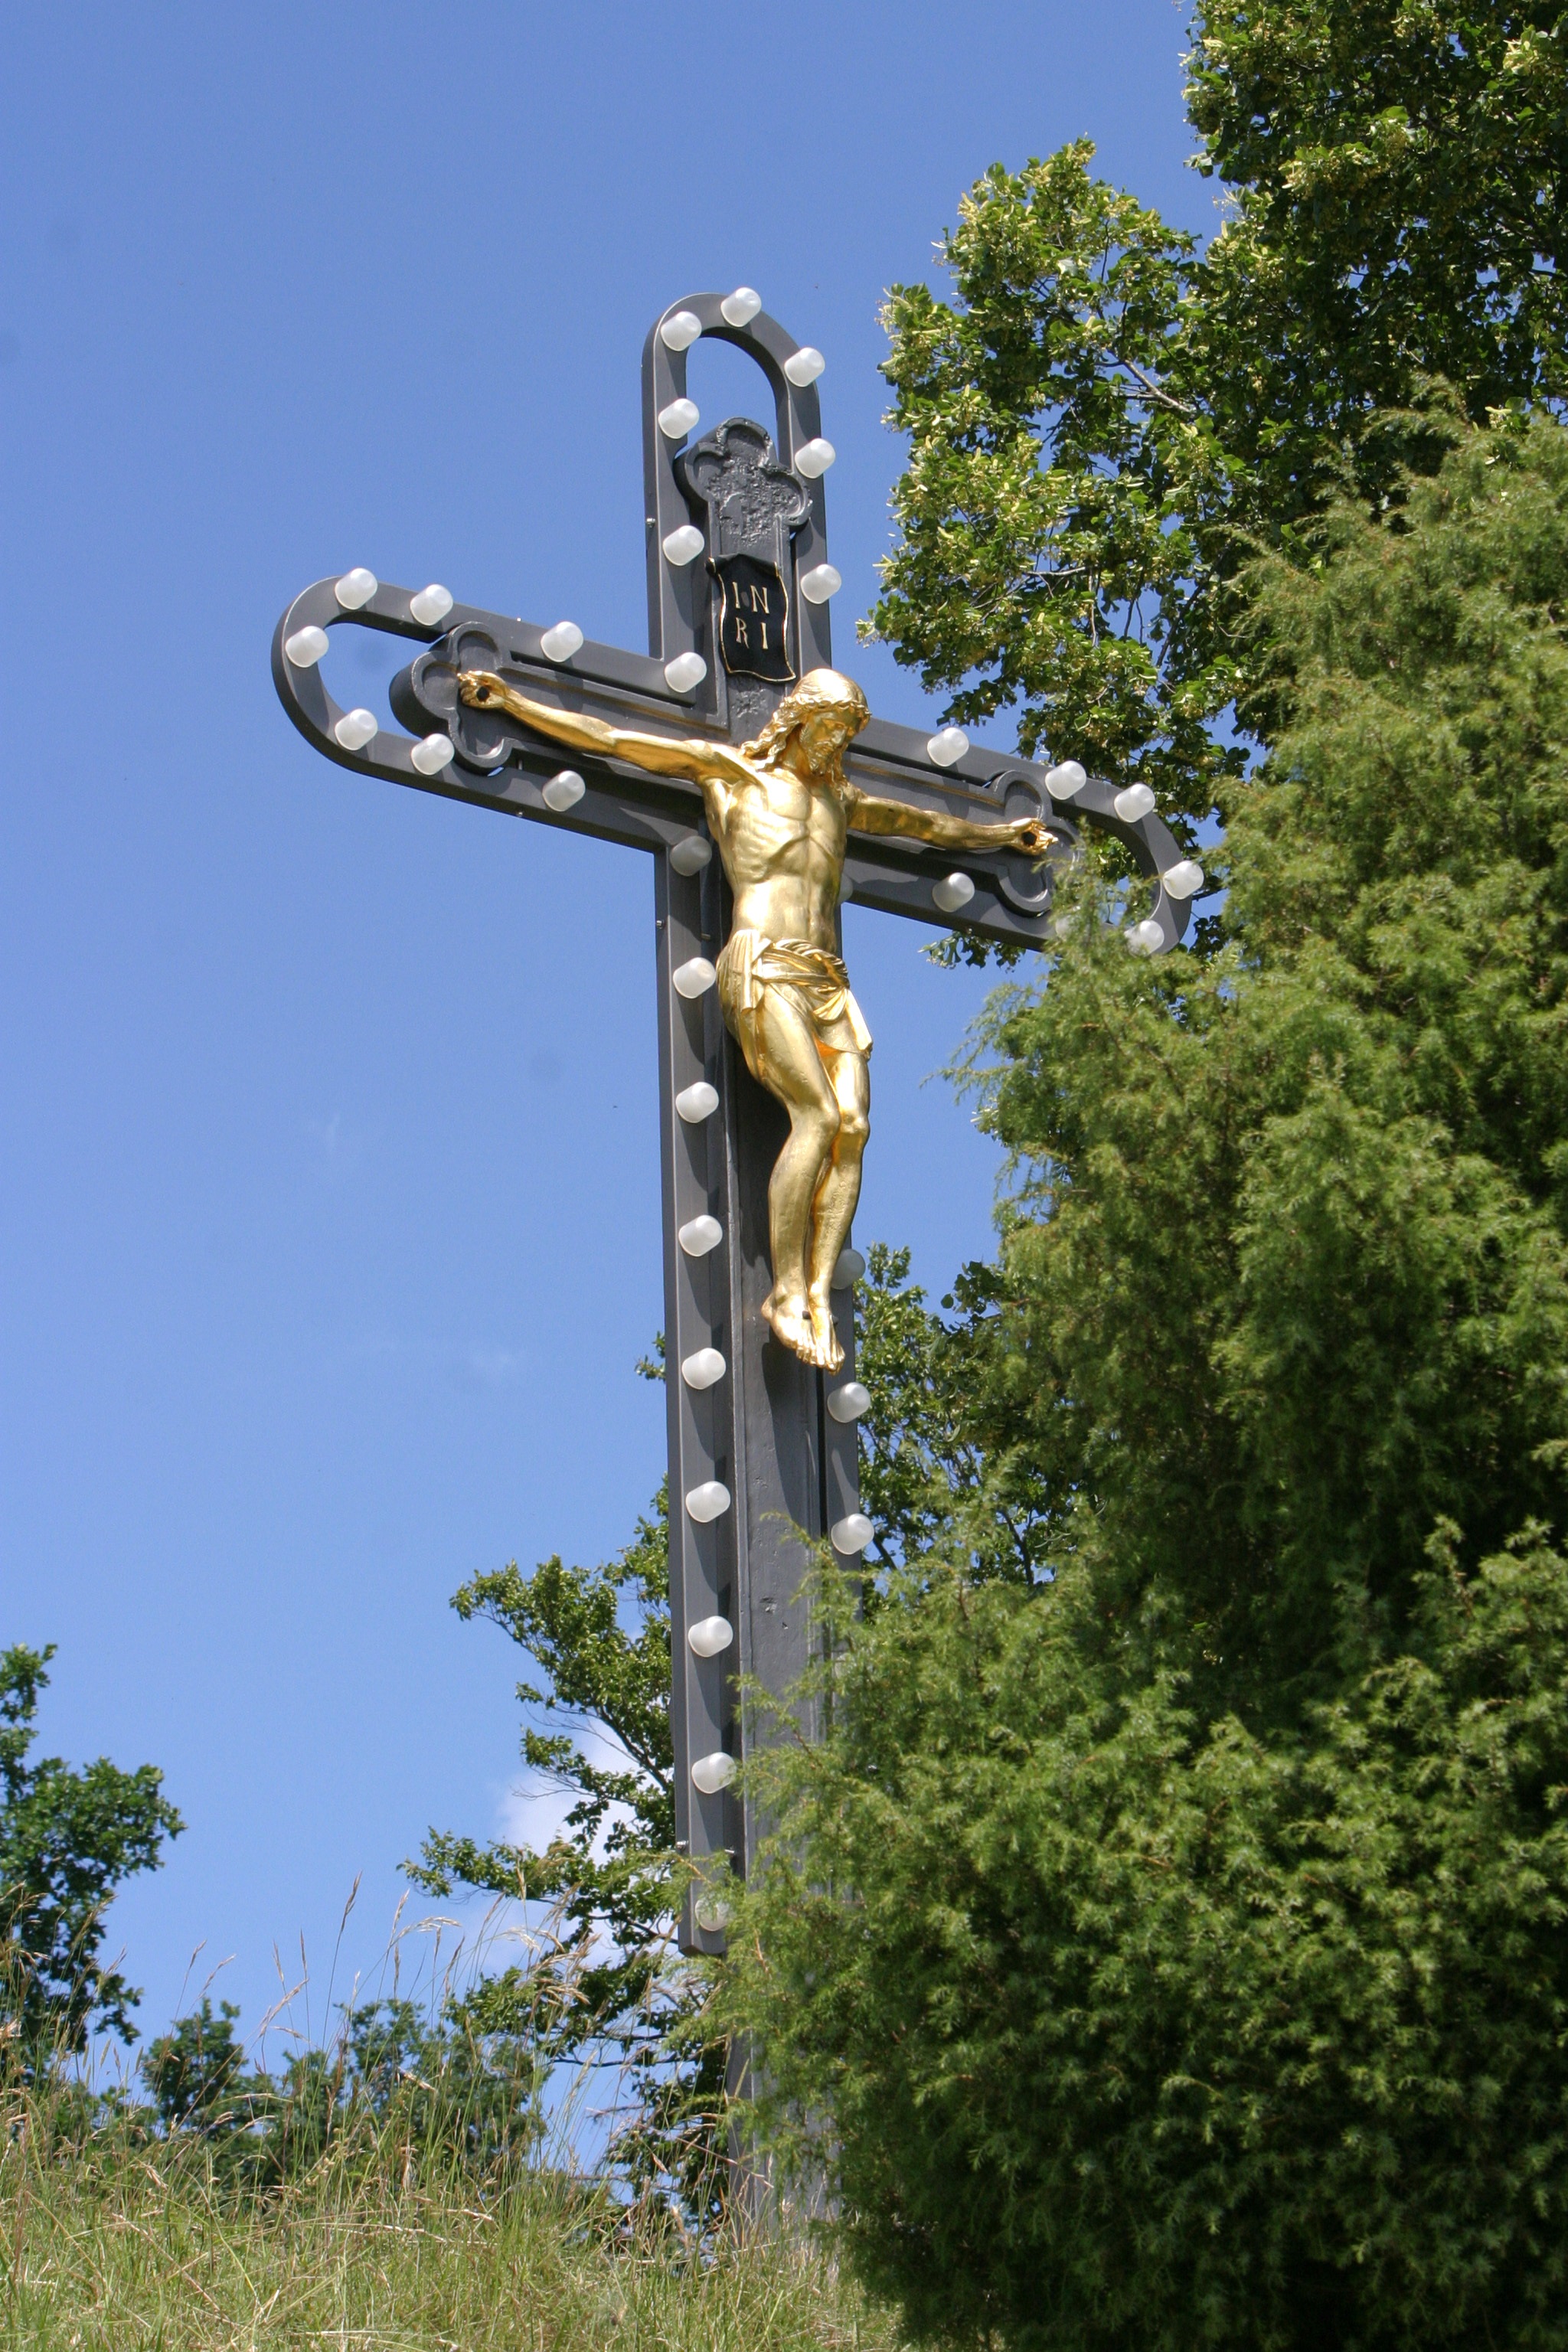
tree, monument, symbol, cross, sculpture, kreuzberg, crucifix, altm hl valley, dietfurt, gold cross